Cathedral of St. Elizabeth

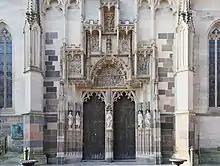
North portal

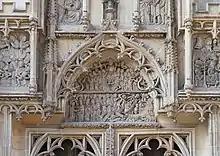
Relief at top of north portal

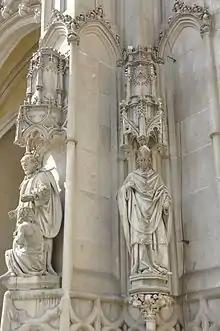
Statues of the north portal

The design of the north portal is rare within medieval tradition, in which the north sides of churches did not have portals. Its statues are the most decorative out of the three portals of the cathedral, probably because it faced the busiest part of medieval Košice – to the city market and the city hall. The portal is known as the Golden Gate, because it was gilded in the Middle Ages.